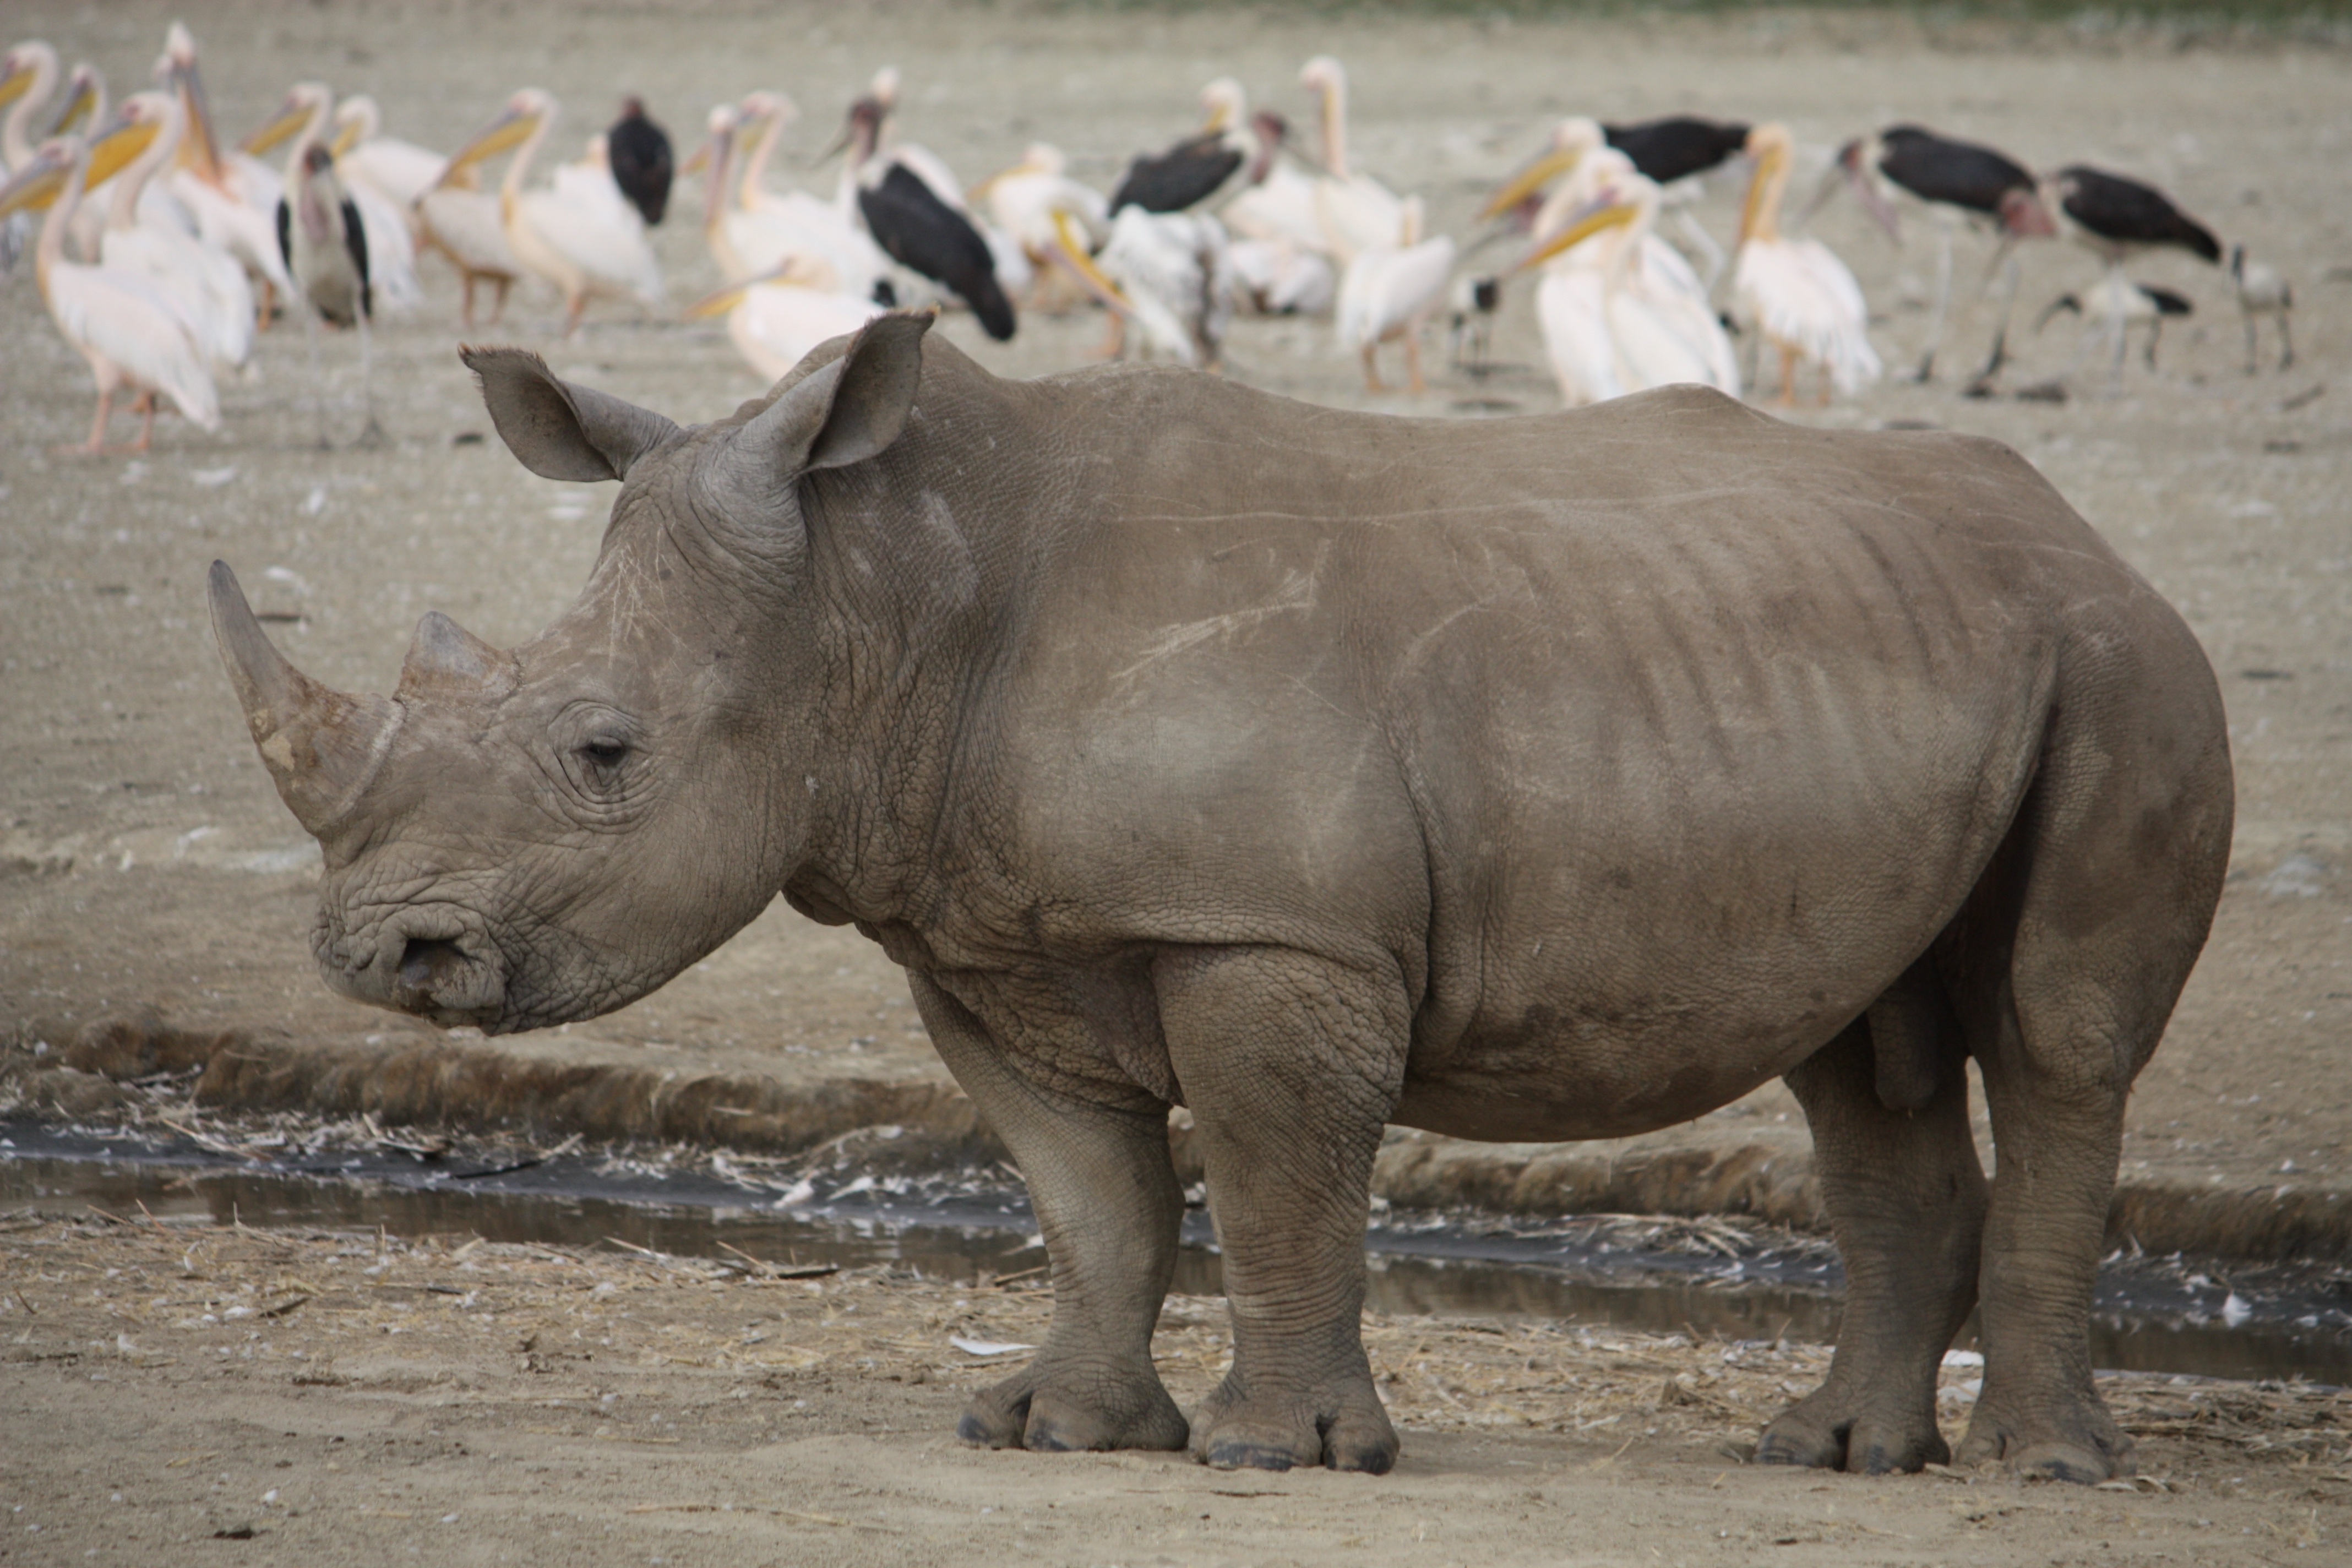
animal, wildlife, zoo, africa, mammal, fauna, rhino, rhinoceros, vertebrate, big, safari, kenya